Alena Leonova

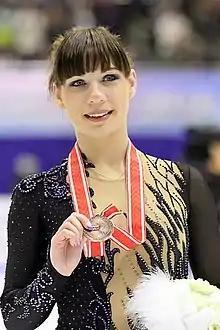
Leonova with a bronze medal at the 2011 NHK Trophy.

Alena Igorevna Leonova (born 23 November 1990) is a retired Russian figure skater. She is the 2012 World silver medalist, the 2011 Grand Prix Final bronze medalist, the 2009 World Junior champion, and a three-time (2010–2012) Russian national medalist. She is also the 2014–15 ISU Challenger Series runner-up.